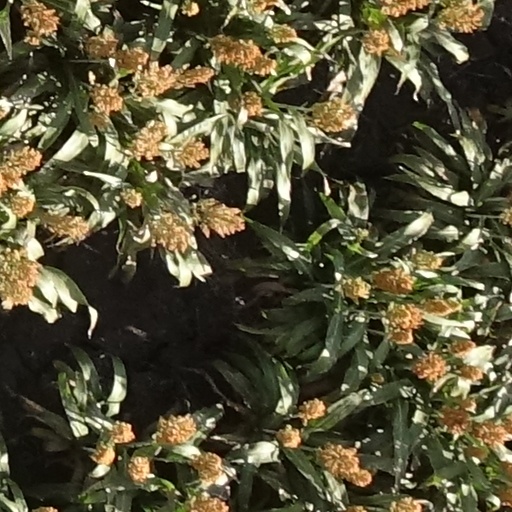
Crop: sorghum